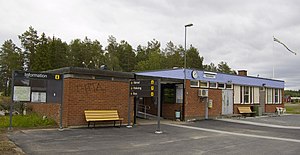
Norsjö kommun
Bastuträsk jernbanestasjon.
Norsjö kommune ligger i länet Västerbottens län i landskap Västerbotten i landsdelen Norrland i Sverige. Kommunen har grænser til nabokommunerne Malå, Lycksele, Vindeln og Skellefteå i Västerbottens län og til Arvidsjaur i Norrbottens län. Kommunens administration ligger i byen Norsjö. I Norsjö kommun finns Bastuträsk jernbanestation. Bastuträsk fungerer også som station for Skellefteå. Vest for byen ligger den 16,6 km² store sø Norsjön.